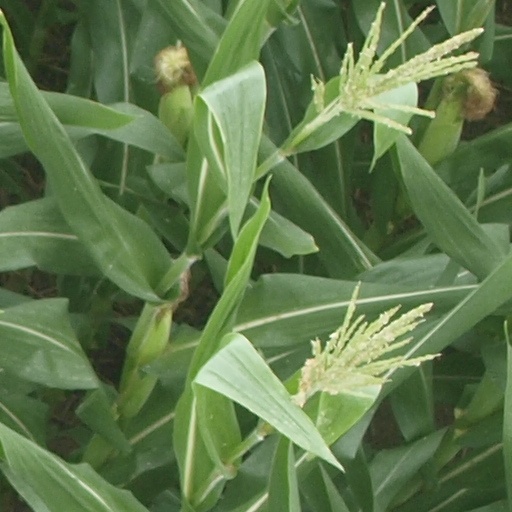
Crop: maize; corn